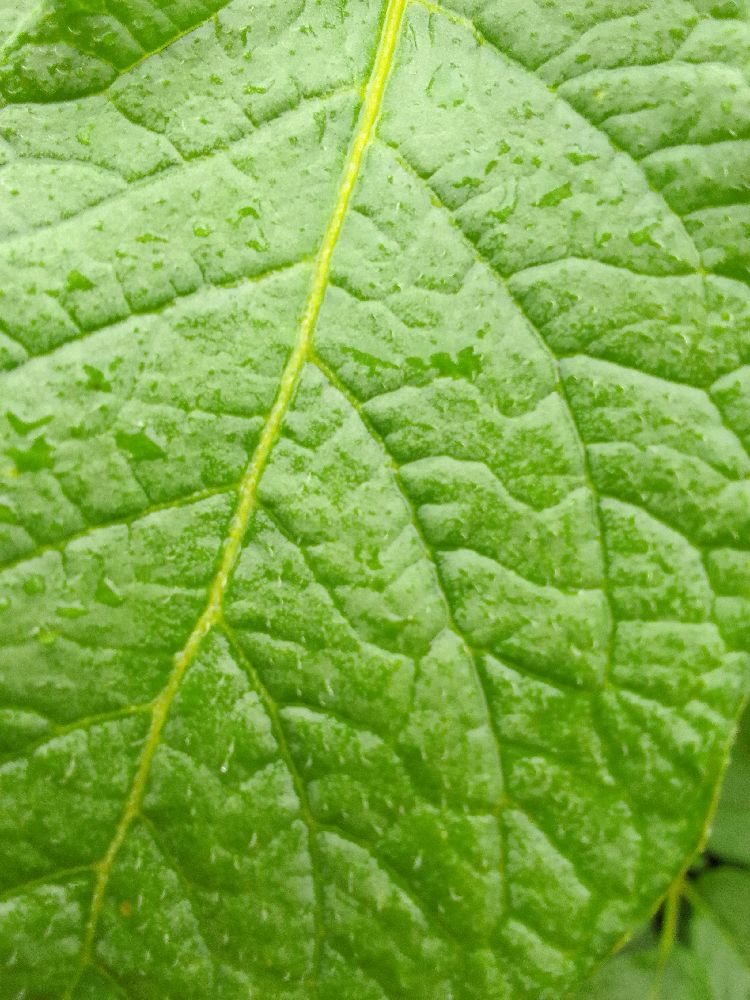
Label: Healthy